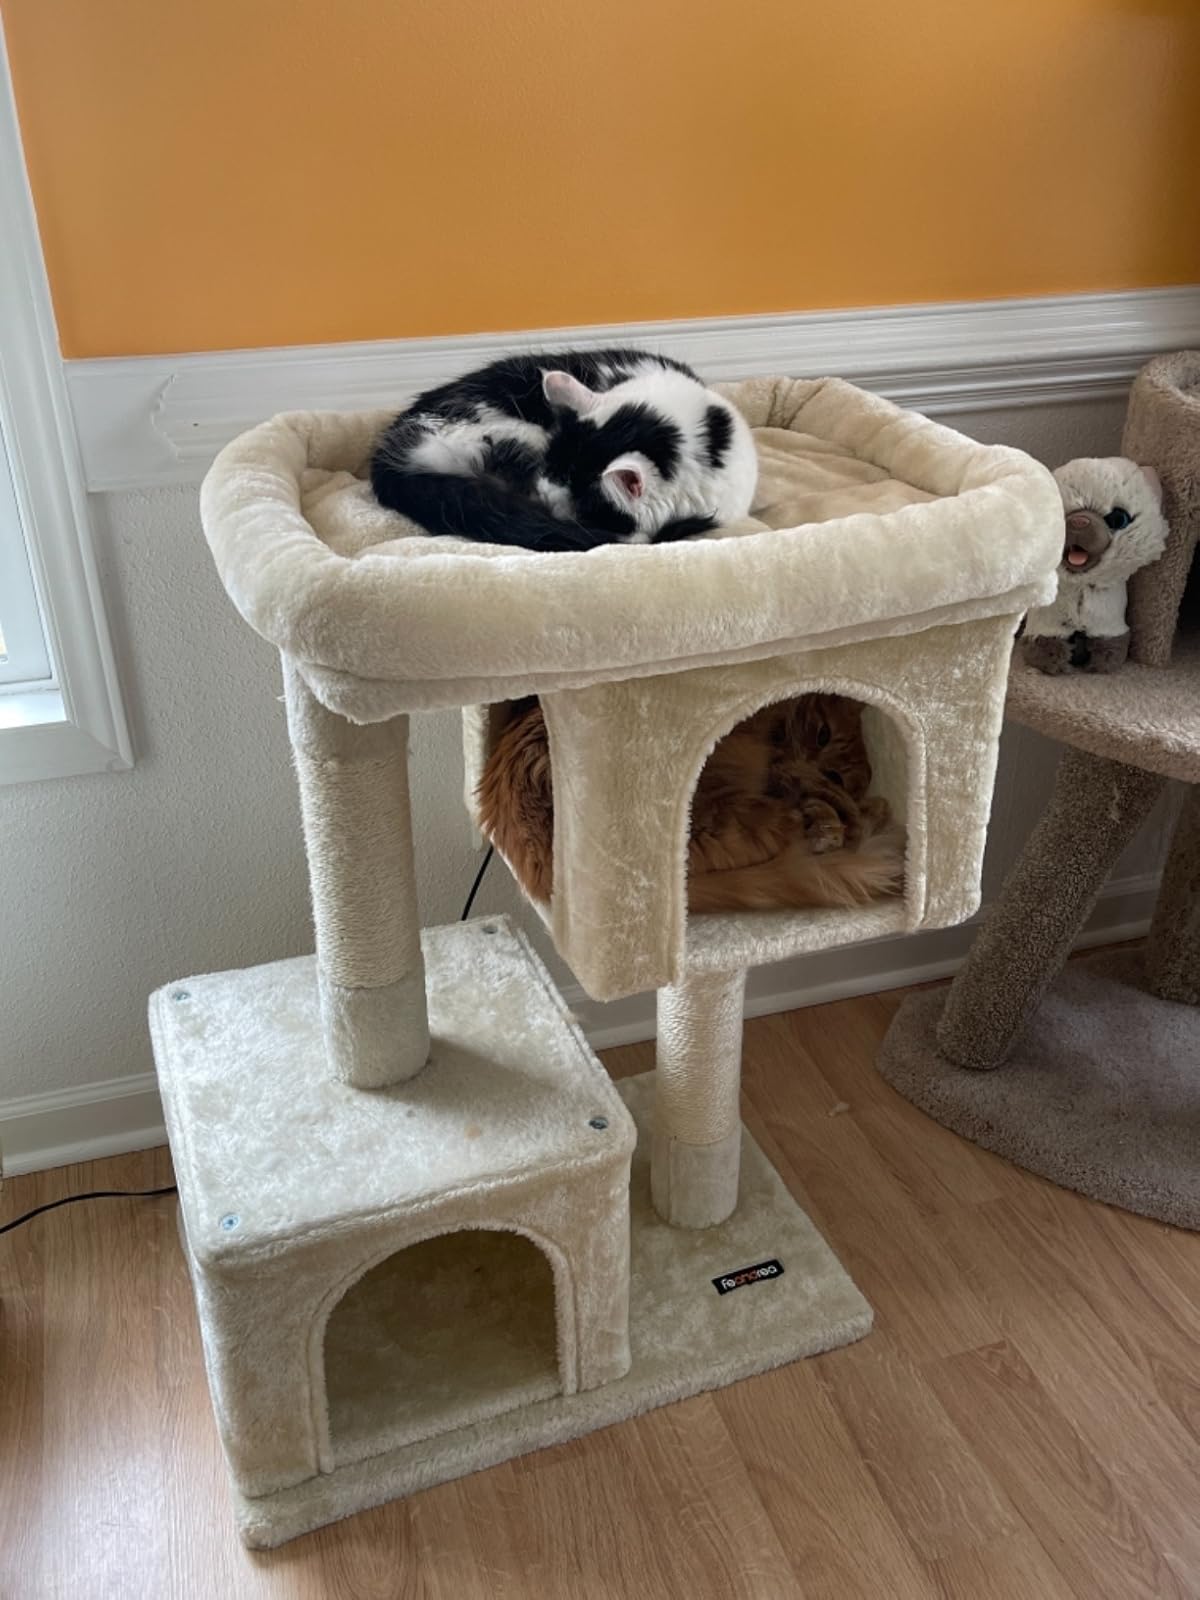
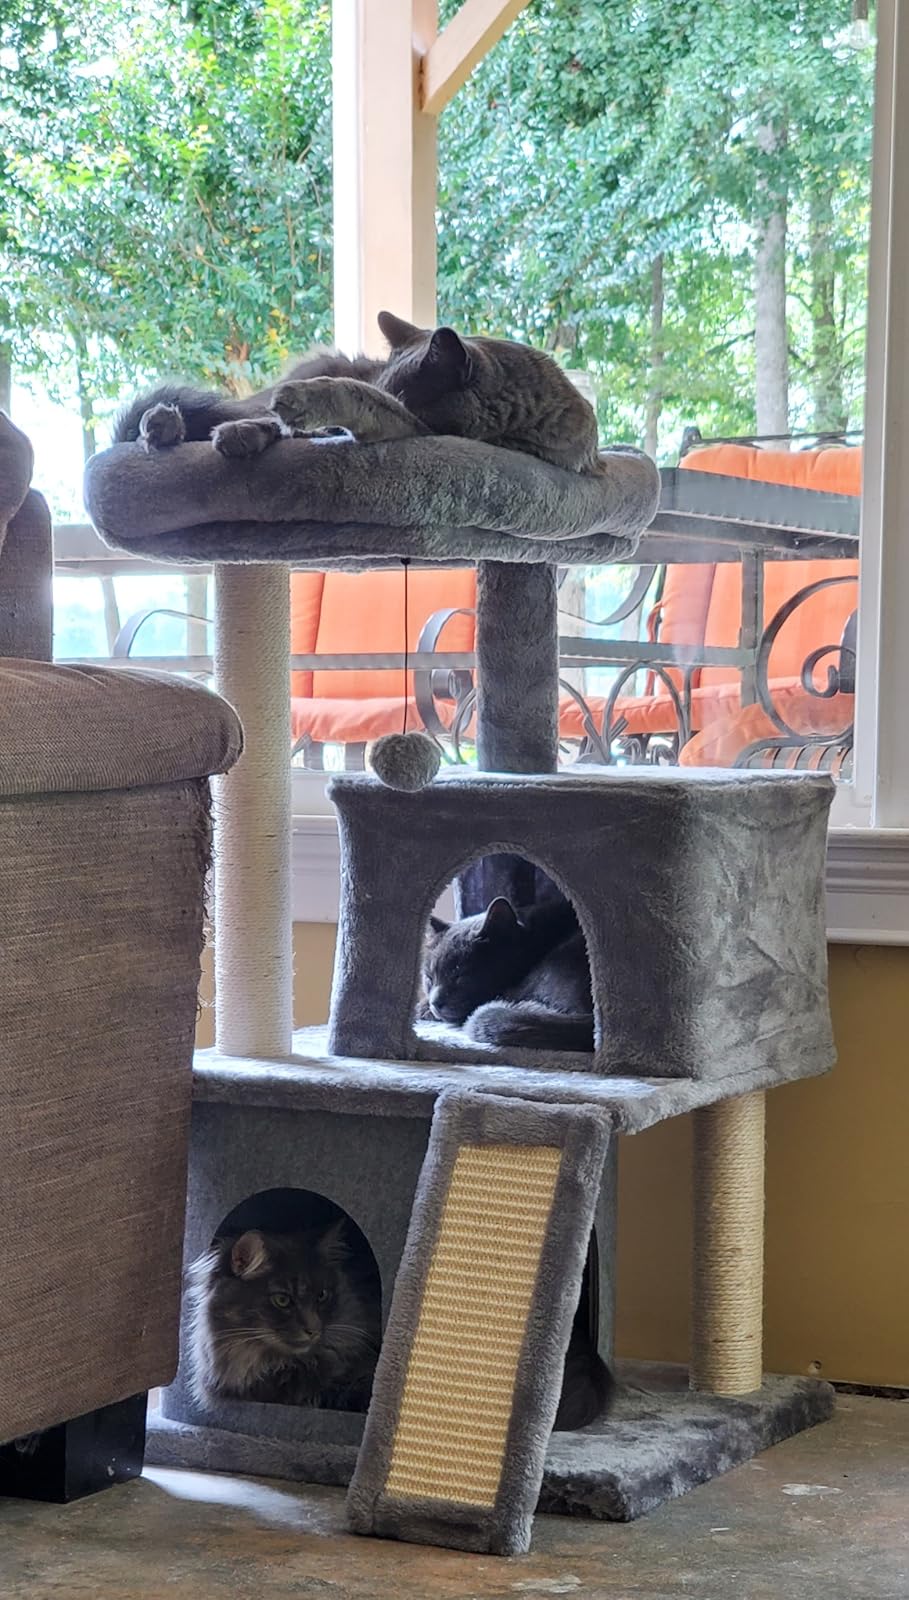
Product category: items_cat tree
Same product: no